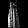
Label: Dress